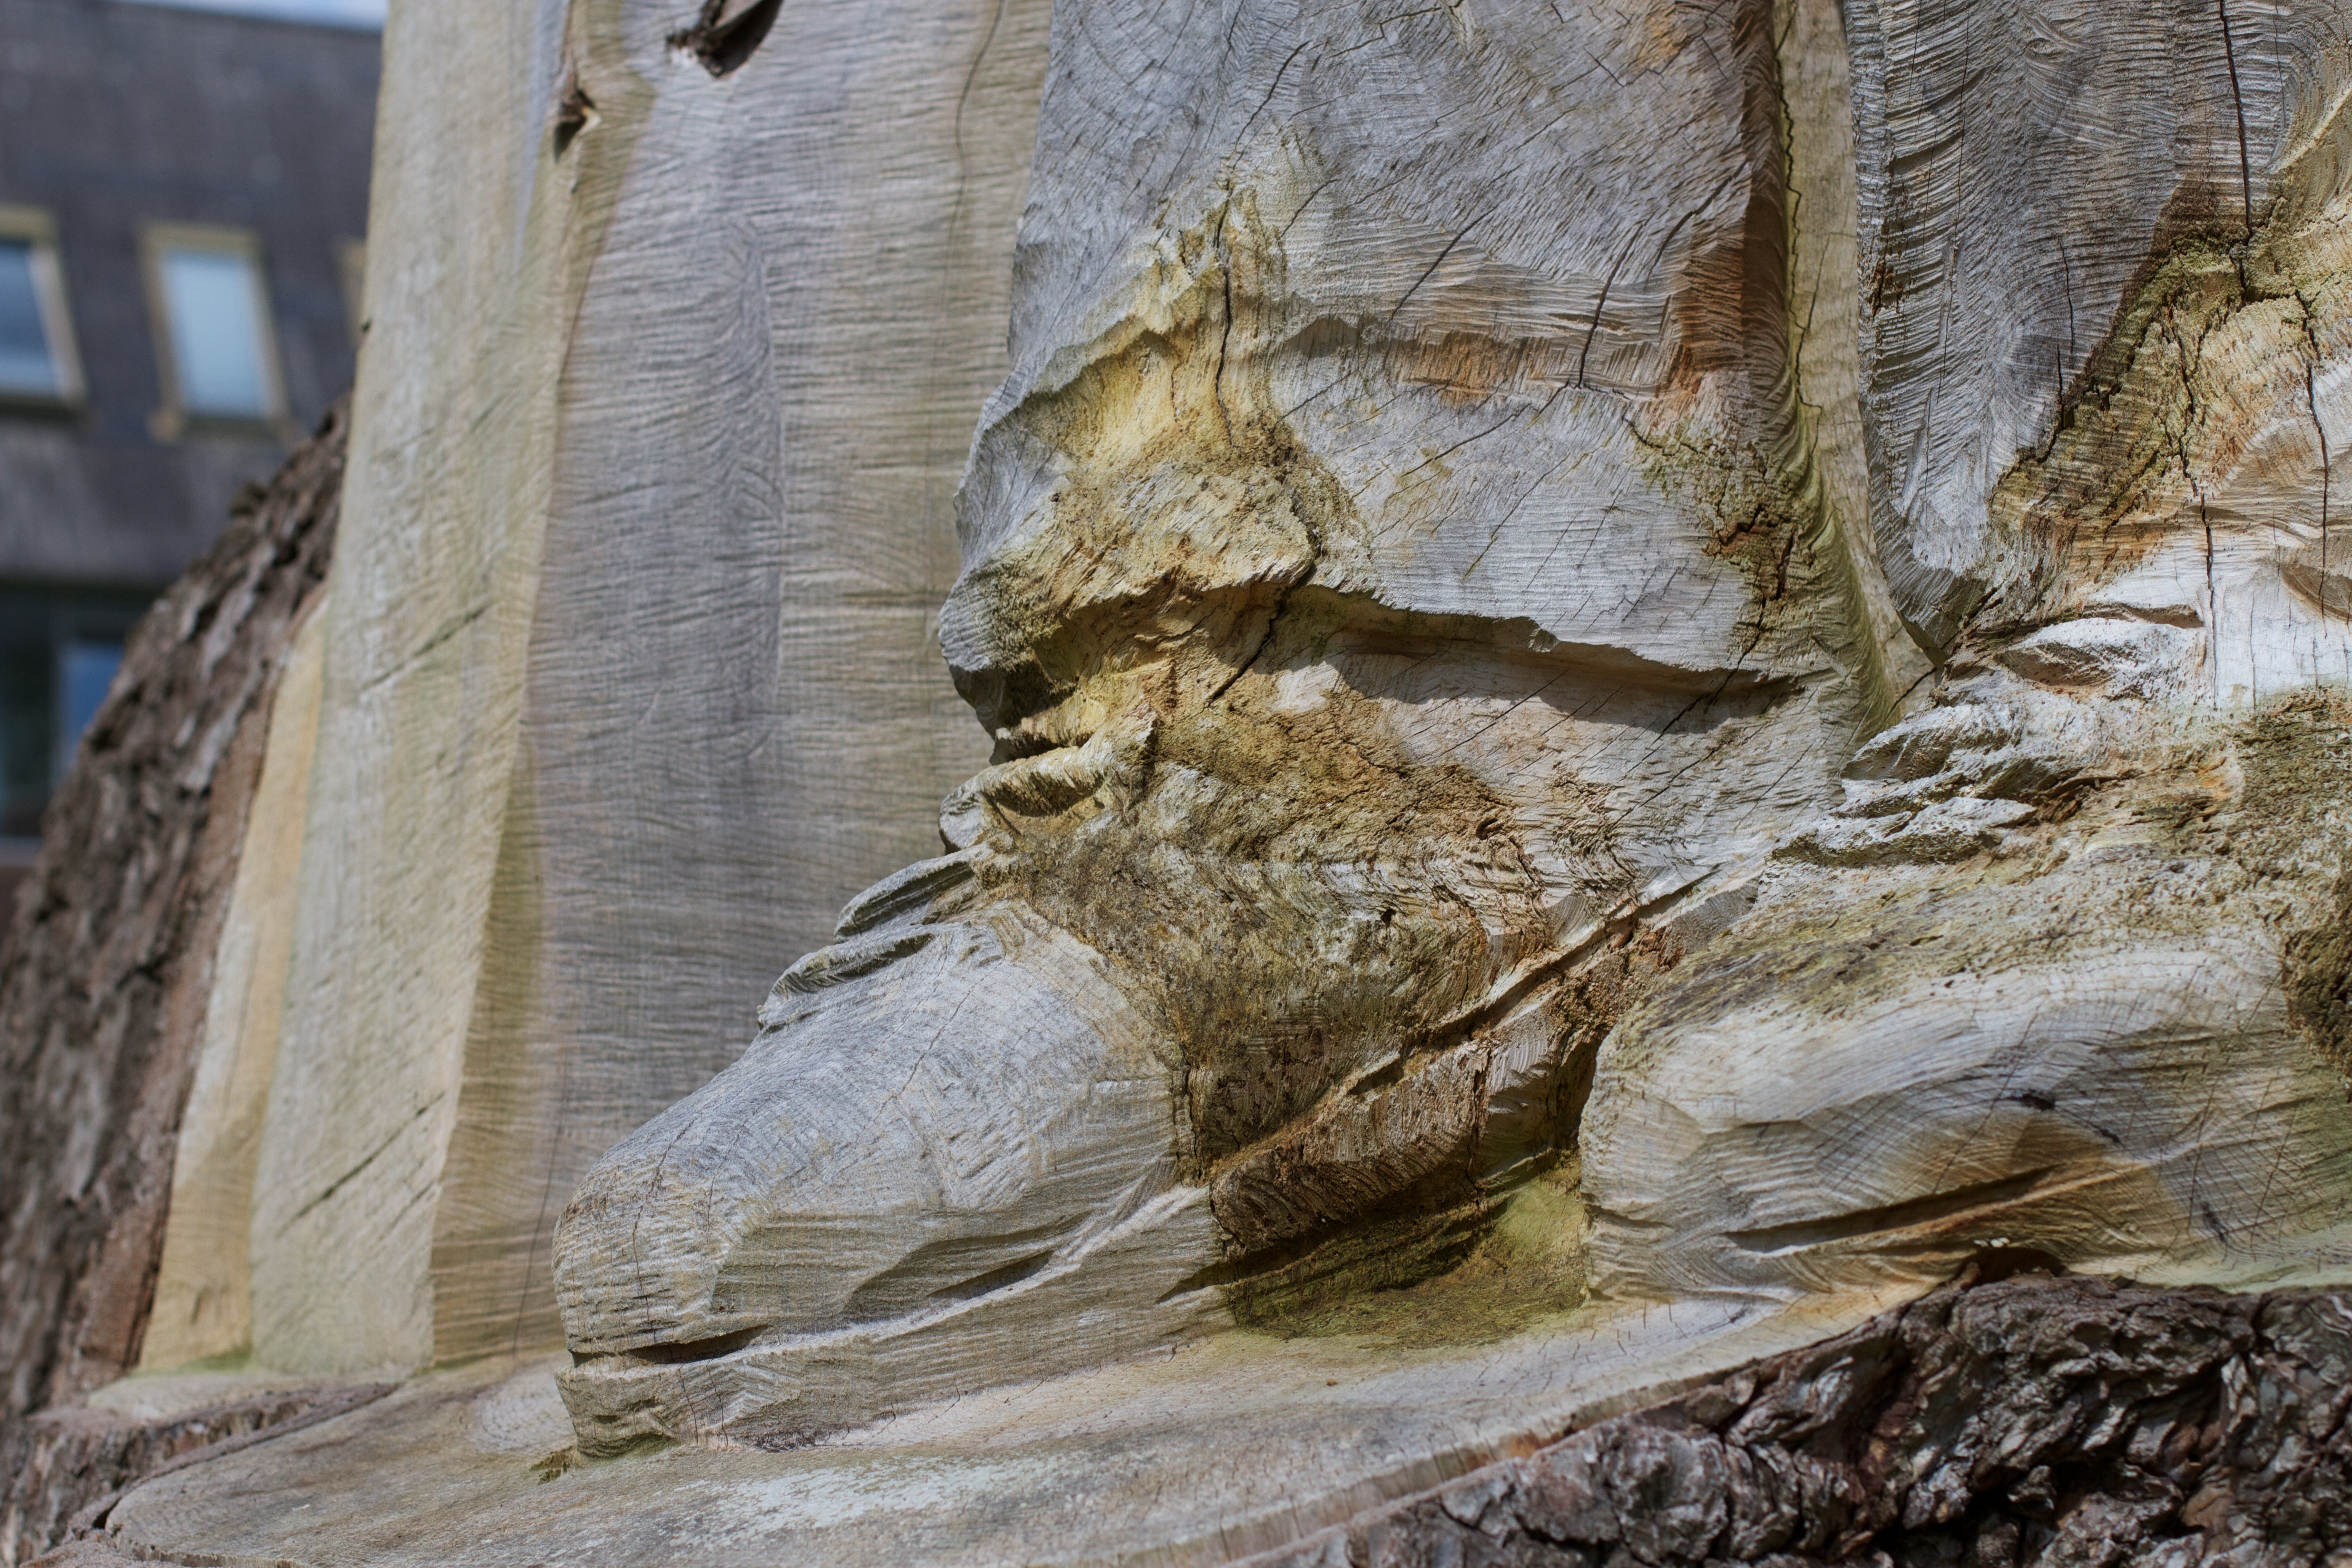
rock, wood, wall, cliff, terrain, material, art, geology, ancient history